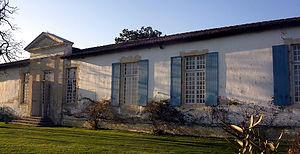
Gaujacq est une commune du Sud-Ouest de la France, située dans le département des Landes.